Abel Colley Tavern

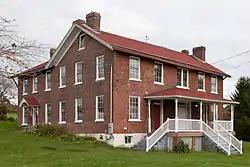

Abel Colley Tavern is a historic home that also served as an inn and tavern located at Menallen Township, Fayette County, Pennsylvania. It was built about 1835, and is a -story, 5-bay, brick dwelling with a -story rear kitchen ell. It sits on a sandstone foundation and is in the Greek Revival style. It was built as a stop for 19th-century travelers on the National Road.